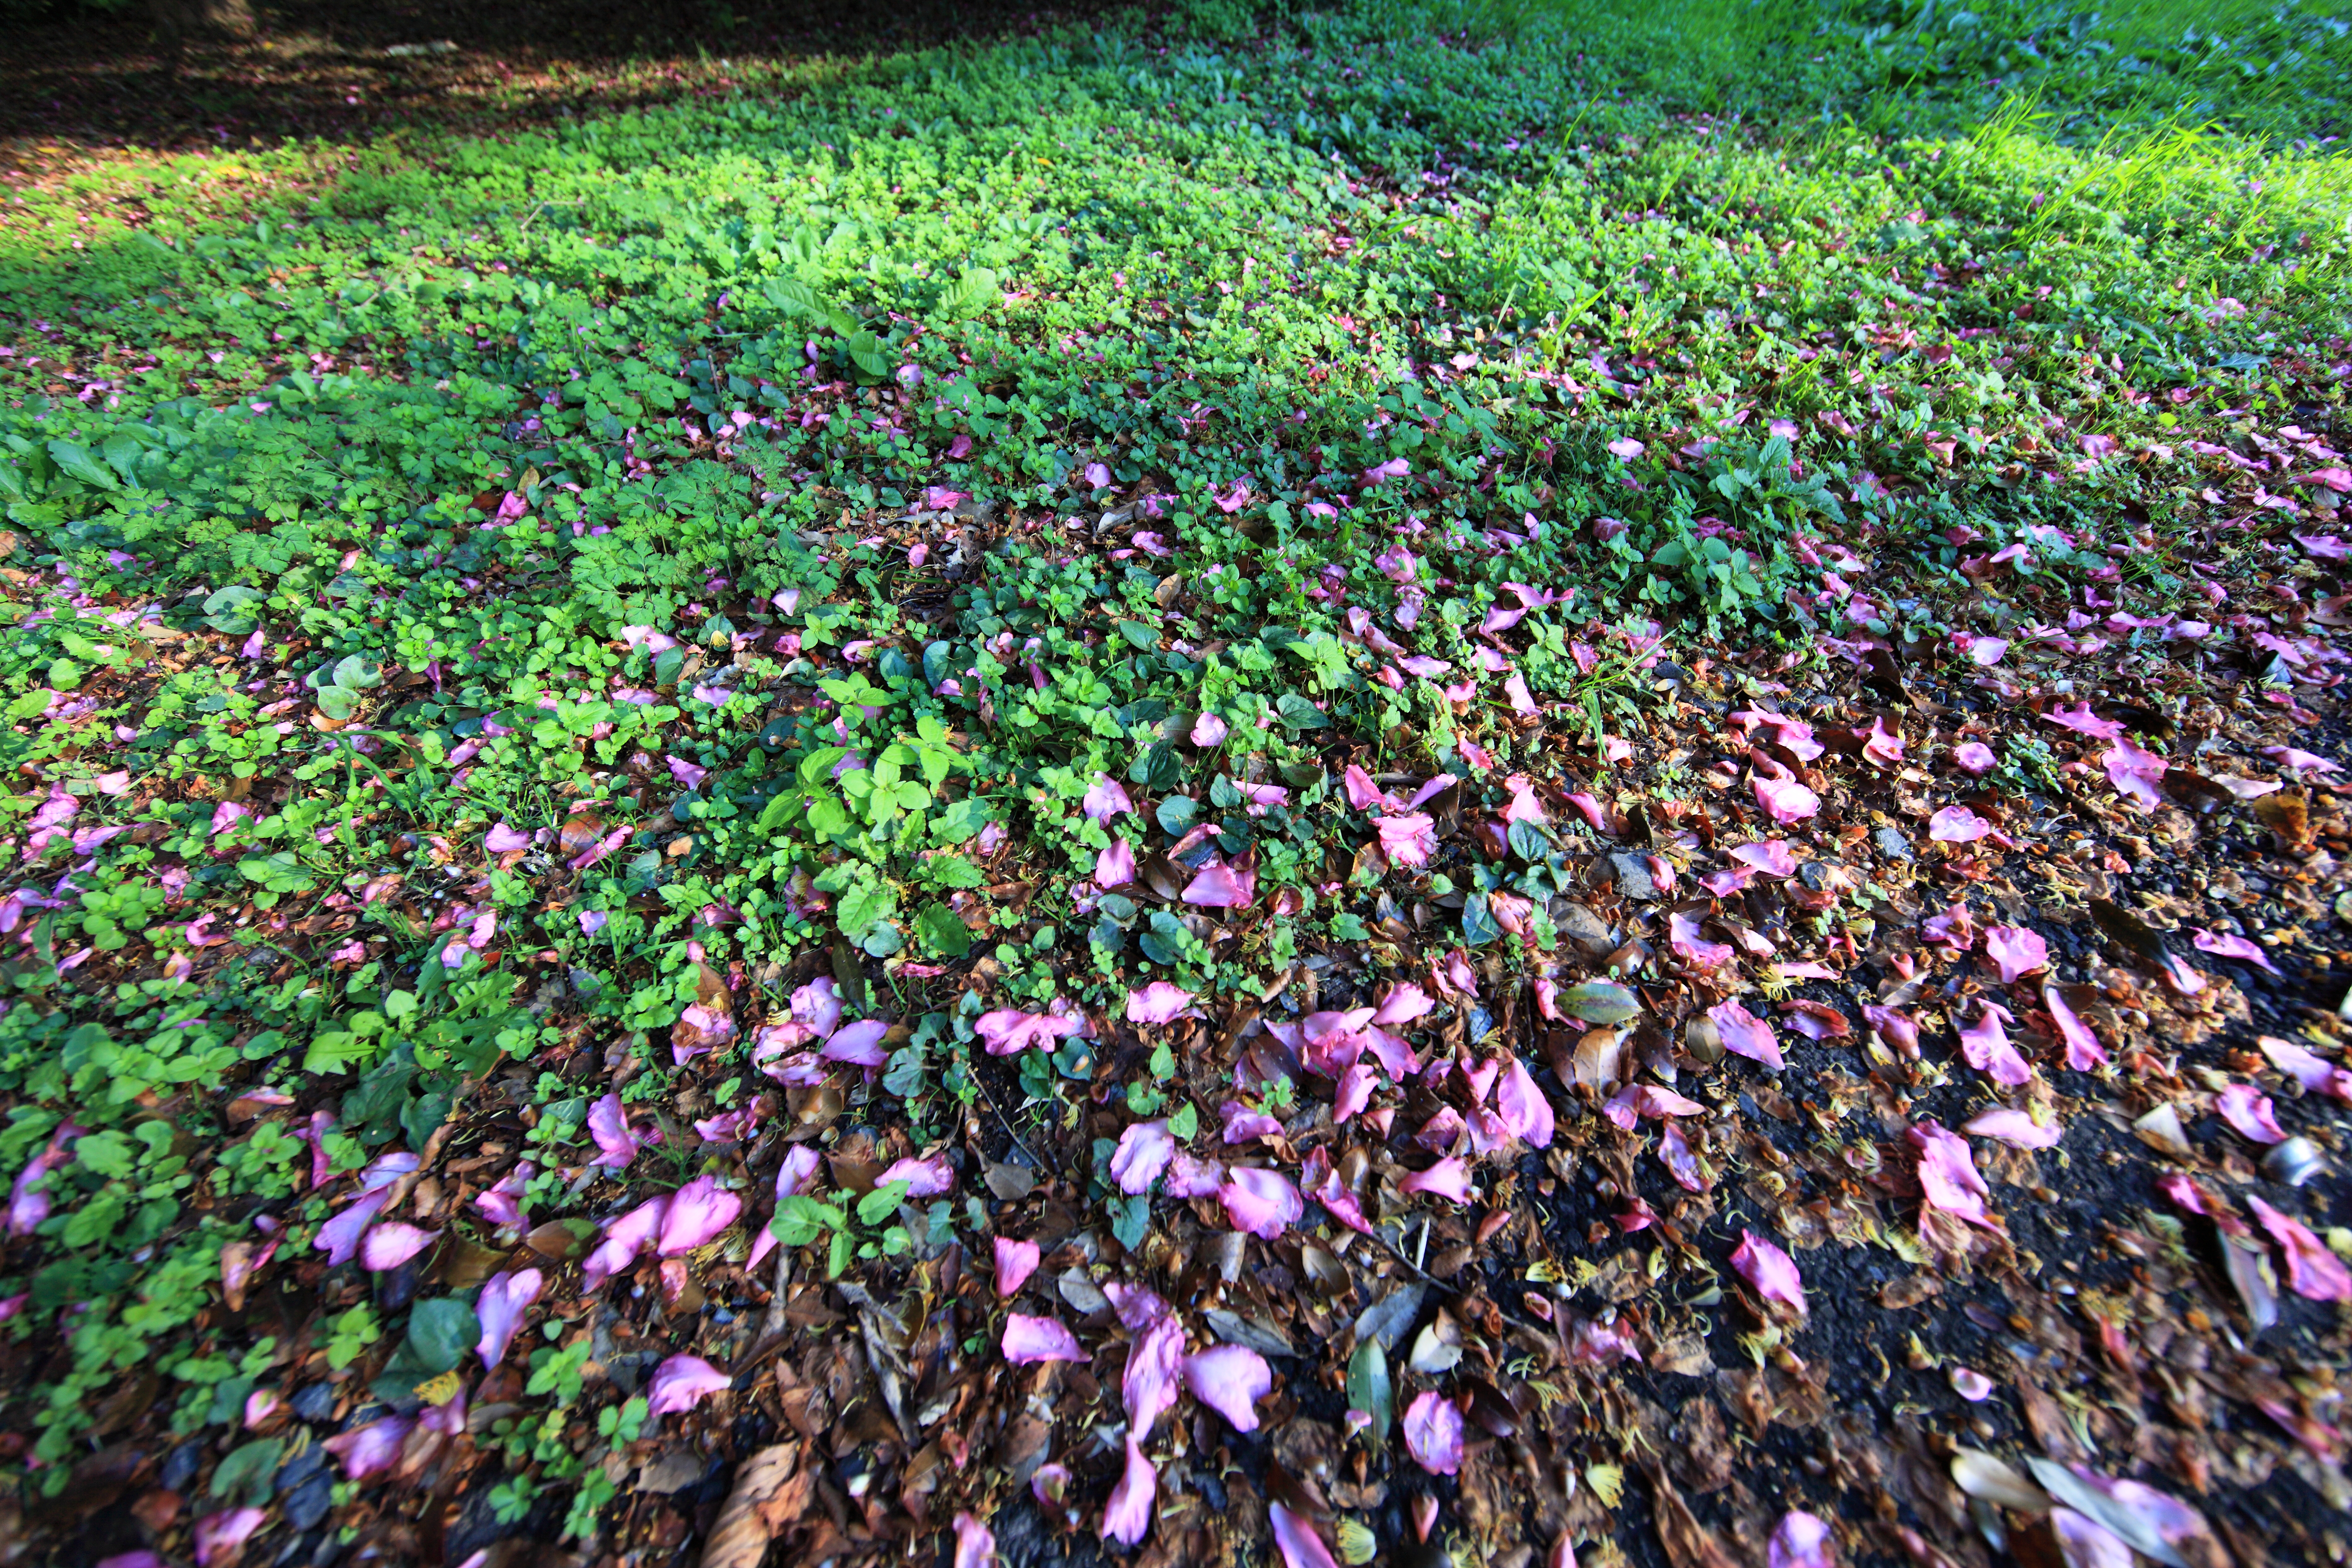
plant, lawn, leaf, flower, high, crop, soil, flora, wildflower, petals, shrub, plantation, 5d, hires, woodland, markii, hi, res, resolution, ibaraki, kasama, sashirosan, annual plant